Saint-Hilaire, Aude

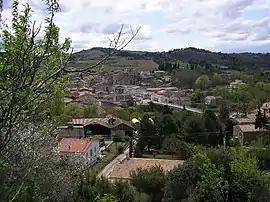
A general view of Saint-Hilaire

Saint-Hilaire is a commune in the Aude department in the Occitanie region in southern France.